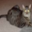
Label: cat